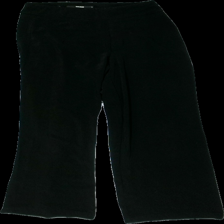
View: front
Type: Trousers
Category: Ladies
Brand: Bikbok
Colors: Black
Material: 100% polyester
Cut: Regular
Size: S
Season: All
Damage location: top center
Damage 2 location: top right
Price range: 50-100
Recommended usage: Reuse
Description: svarta byxor, lite luddiga